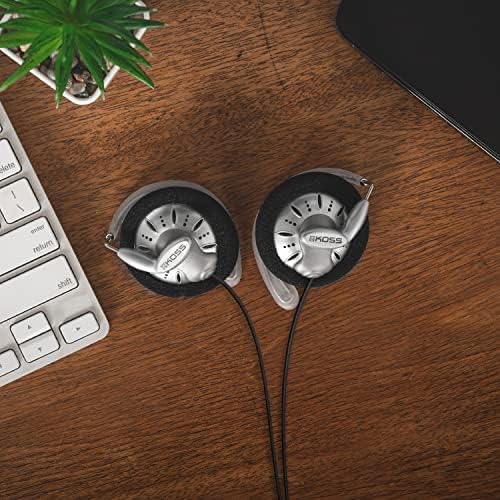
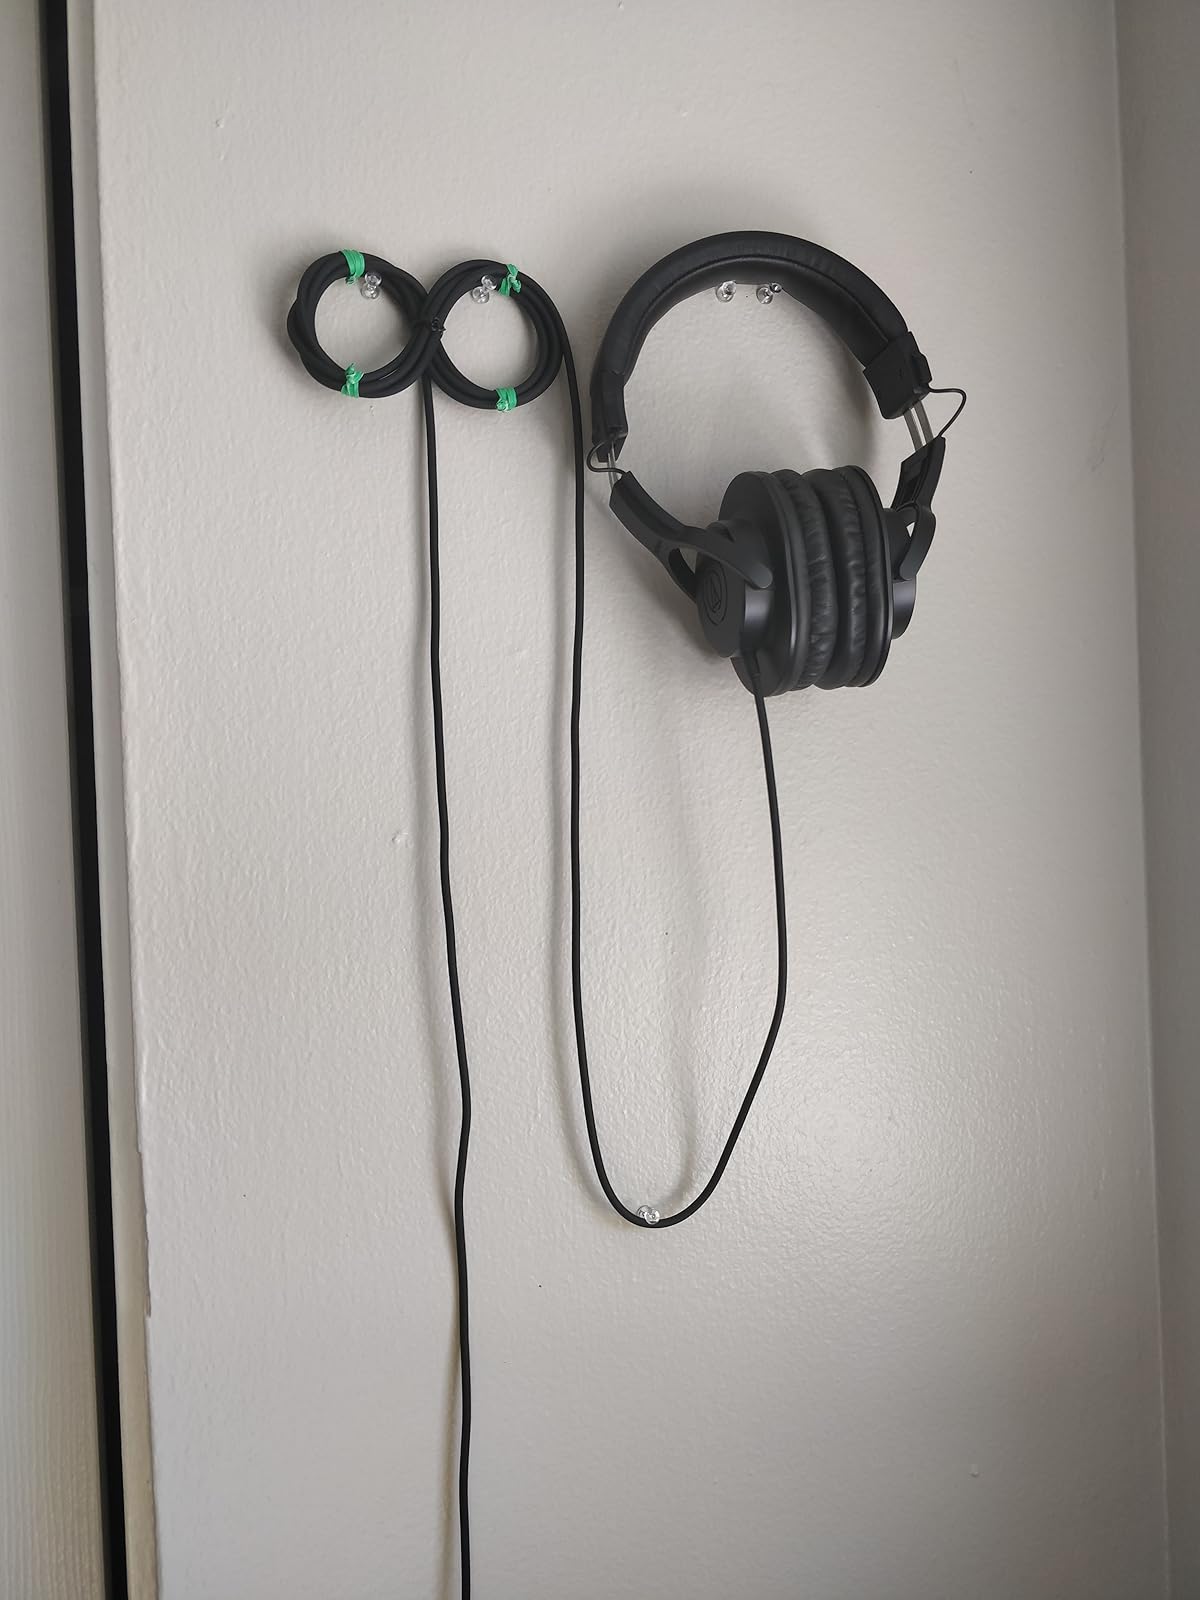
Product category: headphones
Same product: no